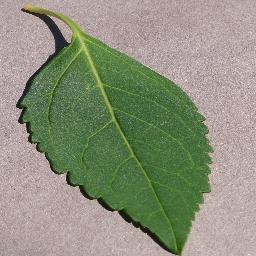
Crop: cherry
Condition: (including_sour)_healthy